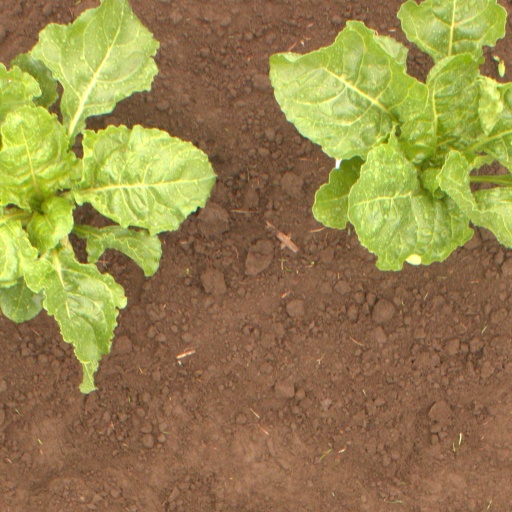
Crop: sugar beet